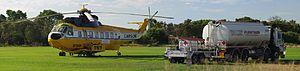
Carson Helicopters, Inc est une société créée en 1963 d'exploitation d'hélicoptères basée à Perkasie, en Pennsylvanie, aux États-Unis. La société utilise des hélicoptères Sikorsky S-61 comme grues volantes pour les transports par voie aérienne et comme bombardiers d'eau dans les feux de forêts.